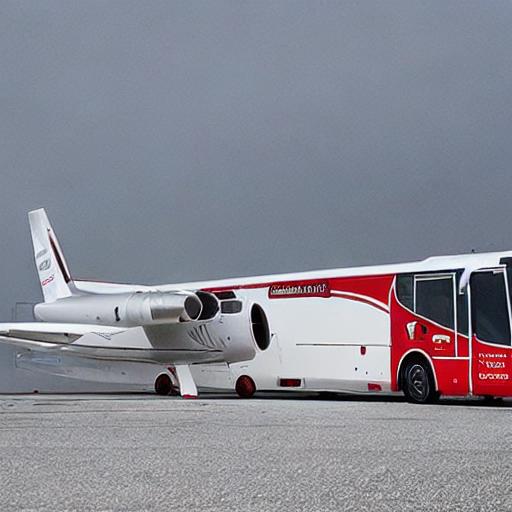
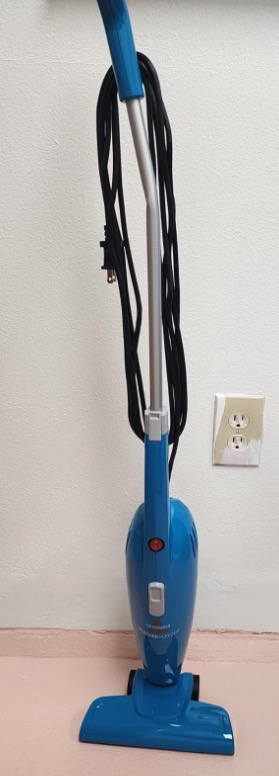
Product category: items_vacuum
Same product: no